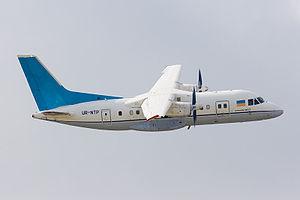
L'Antonov An-140 est un avion bi-turbopropulsé ukrainien court-courrier de la classe des ATR-42, Xian MA60 ou Iliouchine Il-114. Conçu pour remplacer les nombreux An-24 et dérivés en service dans le monde, il est produit dans son pays d'origine mais aussi en Russie et en Iran.